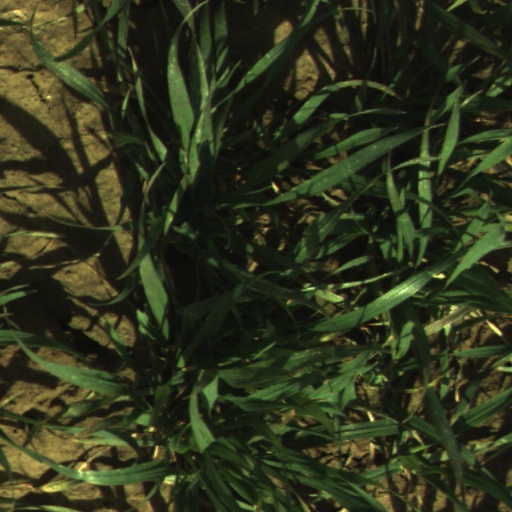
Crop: wheat